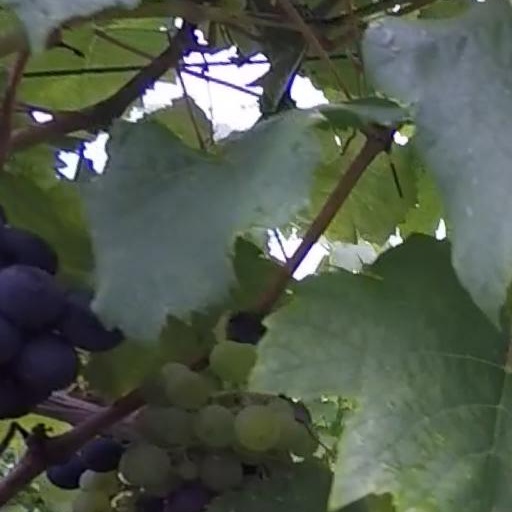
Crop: grape